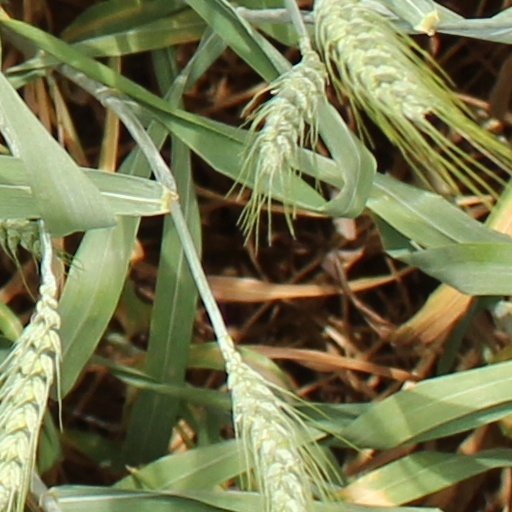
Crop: wheat